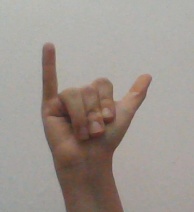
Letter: ya